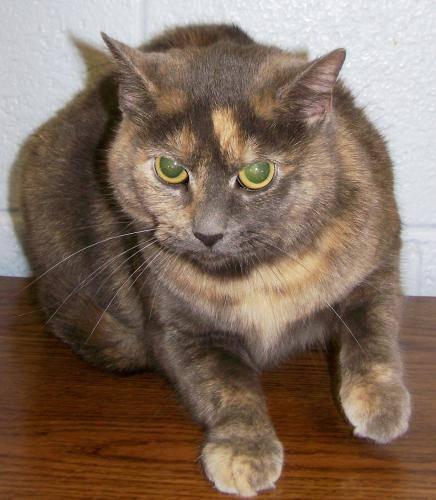
cat